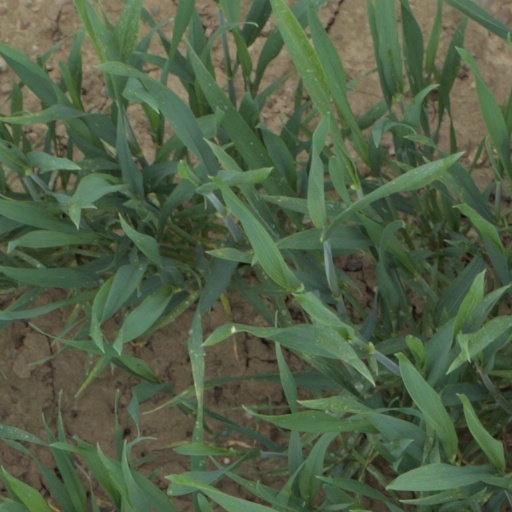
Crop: wheat